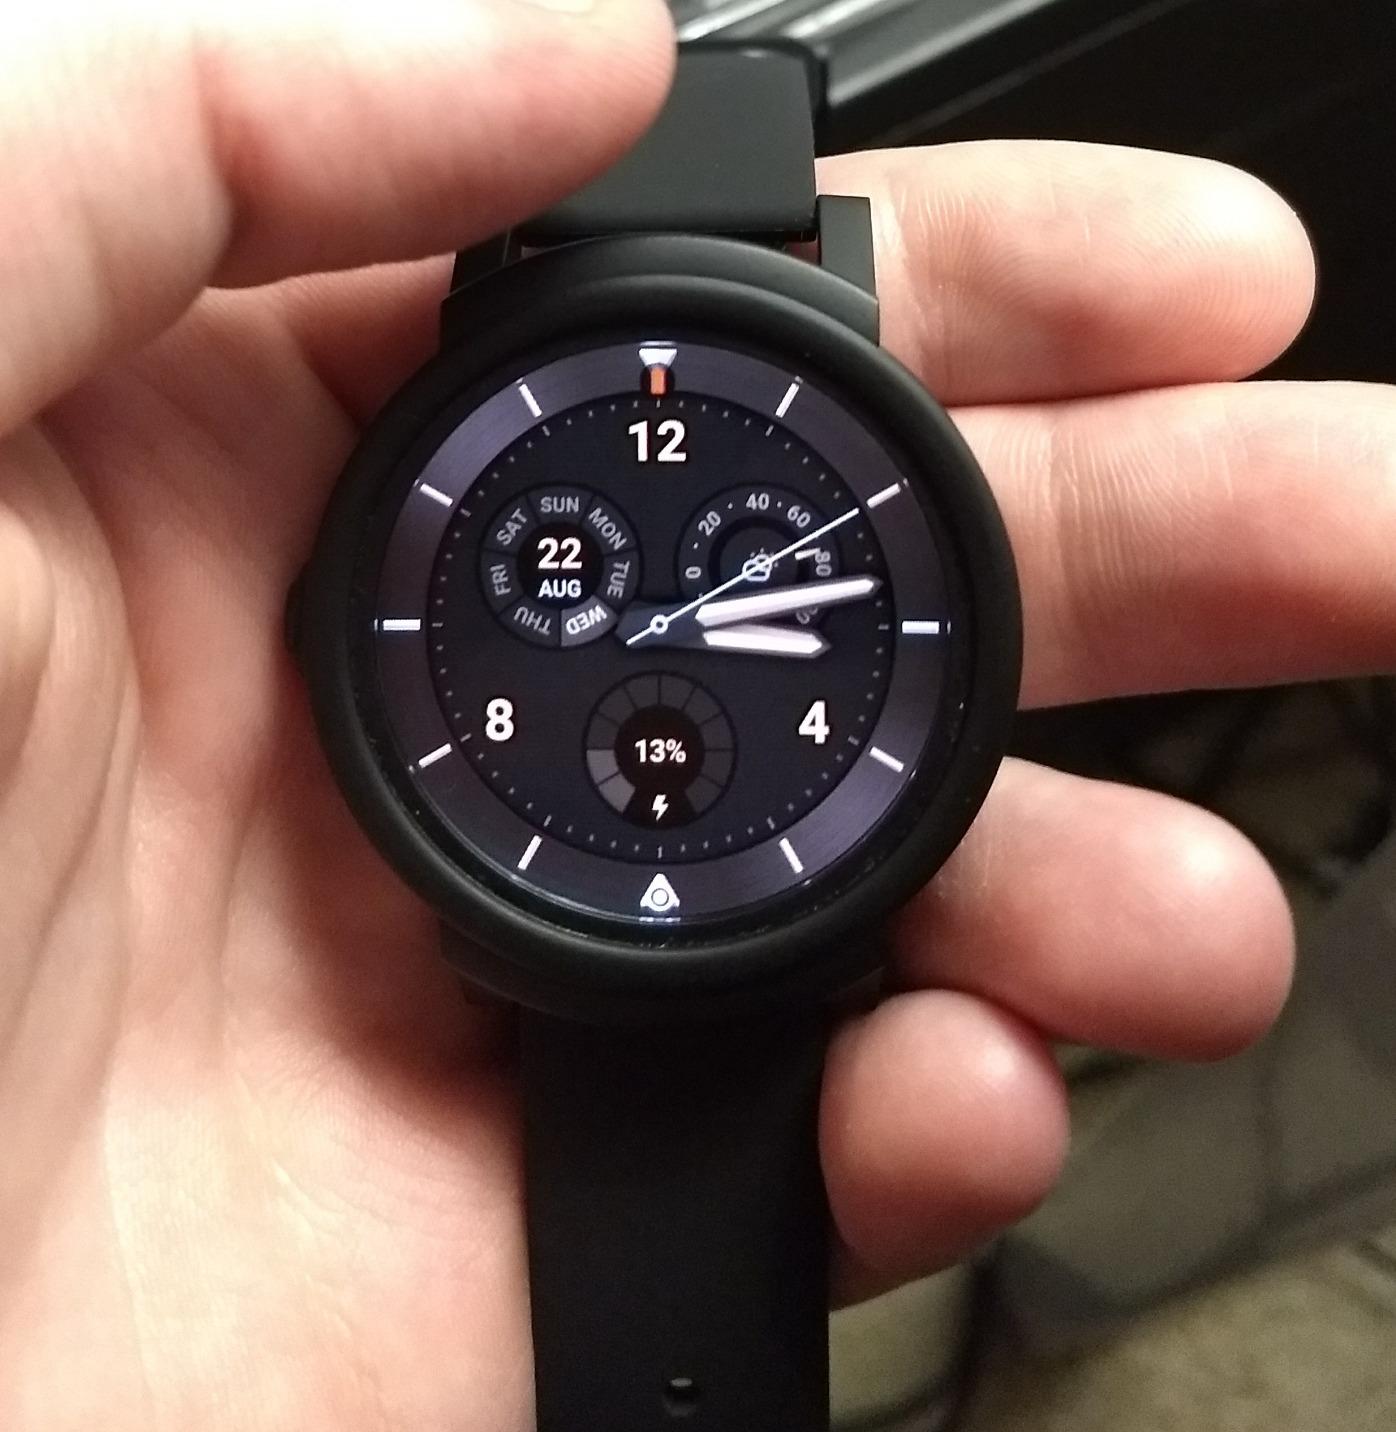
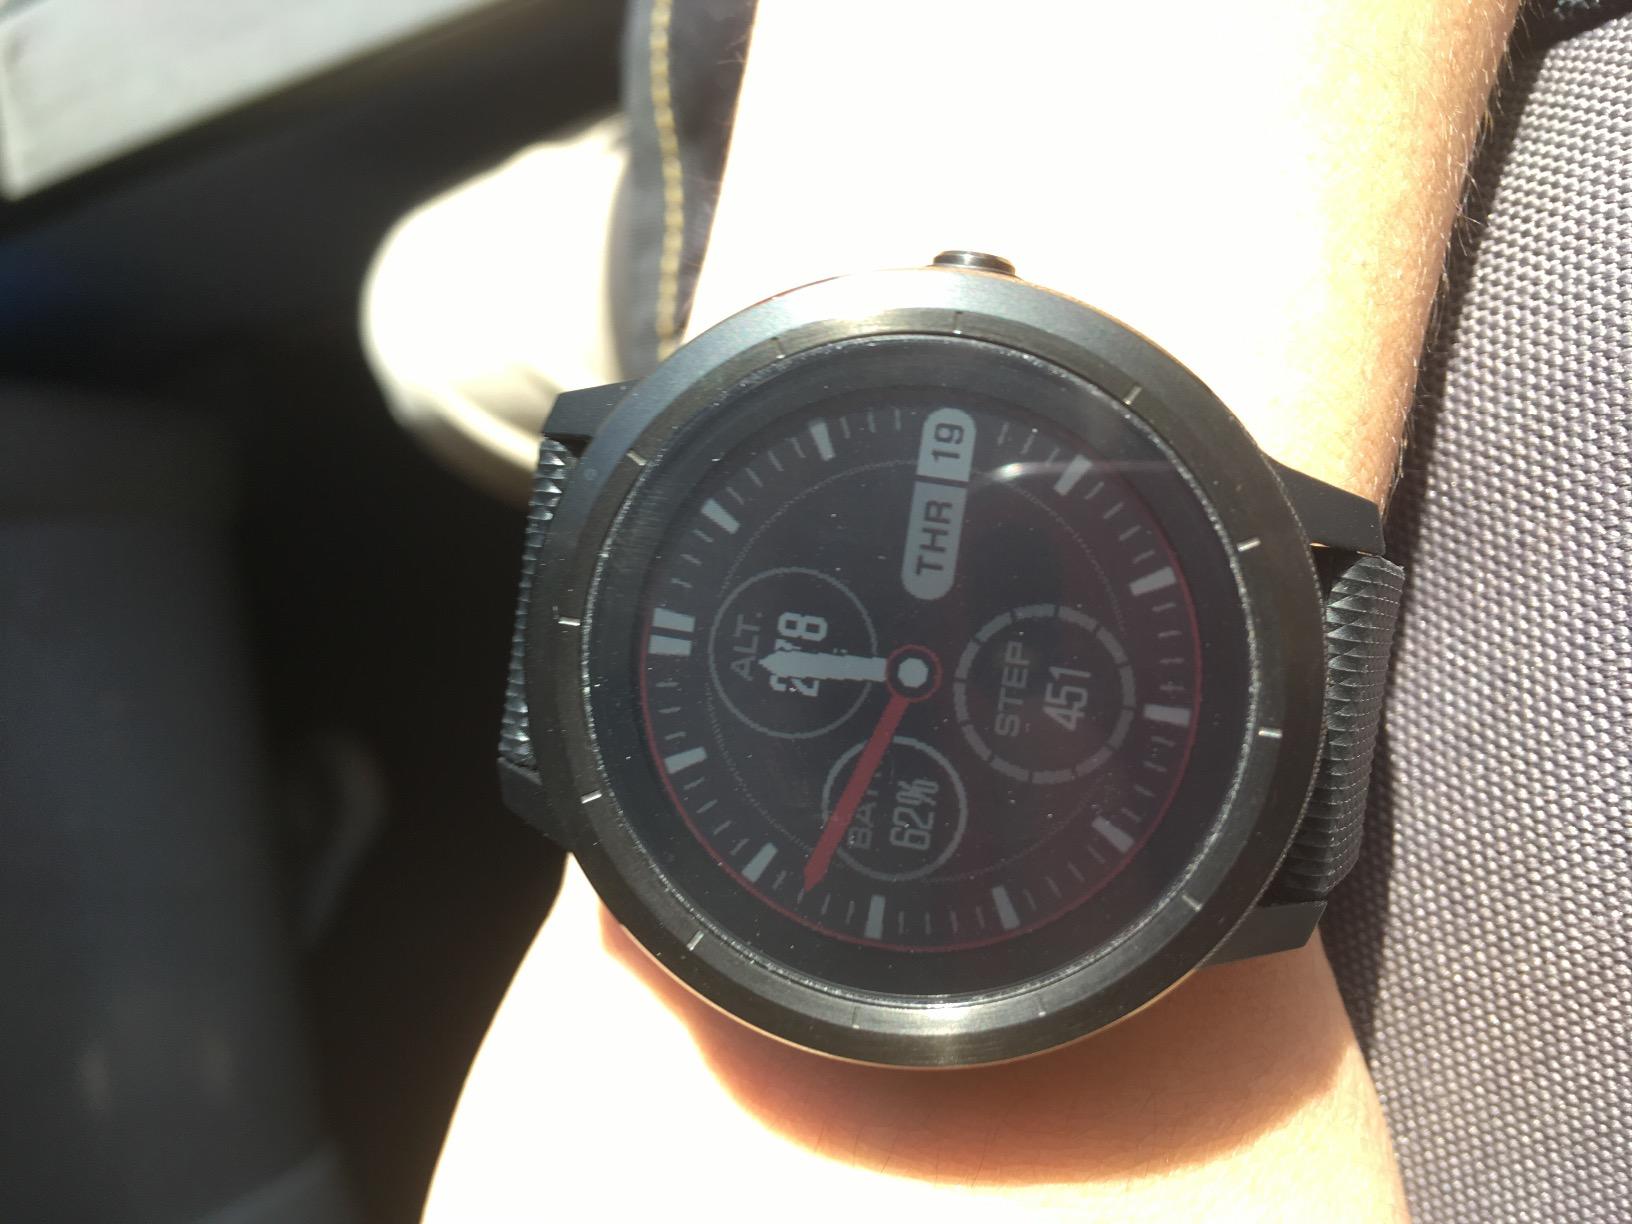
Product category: smartwatch
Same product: no